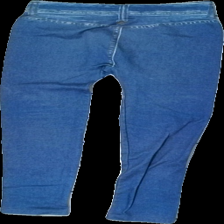
View: back
Type: Tights
Category: Ladies
Brand: H&M
Colors: Blue
Material: 80% Cotton 20% Polyester
Cut: Regular
Size: S
Season: All
Price range: 50-100
Recommended usage: Reuse
Description: Blue leggings